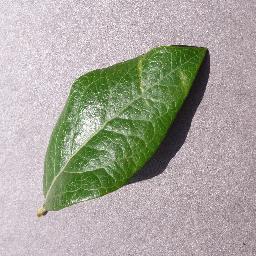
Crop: blueberry
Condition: healthy